The Trail of the Serpent

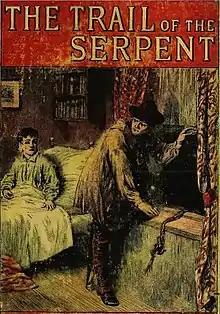
1890 cover of "The Trail of the Serpent"

The Trail of the Serpent is the first sensation novel by Mary Elizabeth Braddon, first published in 1861 as "Three Times Dead; or, The Secret of the Heath". The story concerns the schemes of the orphan Jabez North to acquire an aristocratic fortune, and the efforts of Richard Marwood, aided by his friends, to prove his innocence in the murder of his uncle.